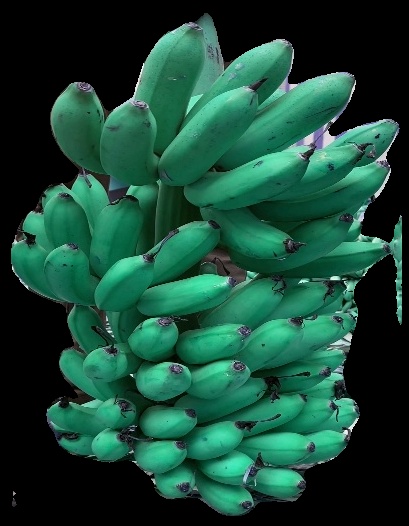
Variety: rasbale
Grade: grade1